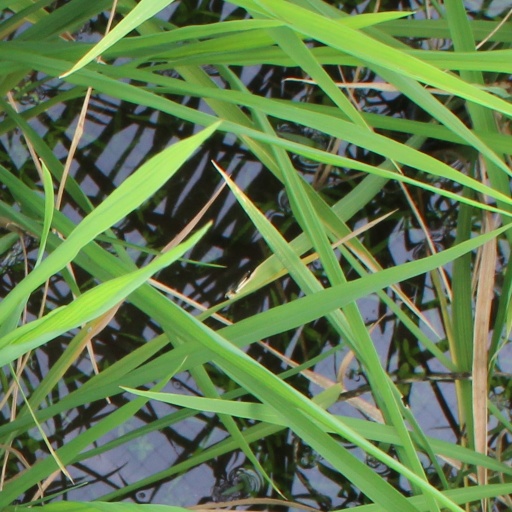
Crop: rice